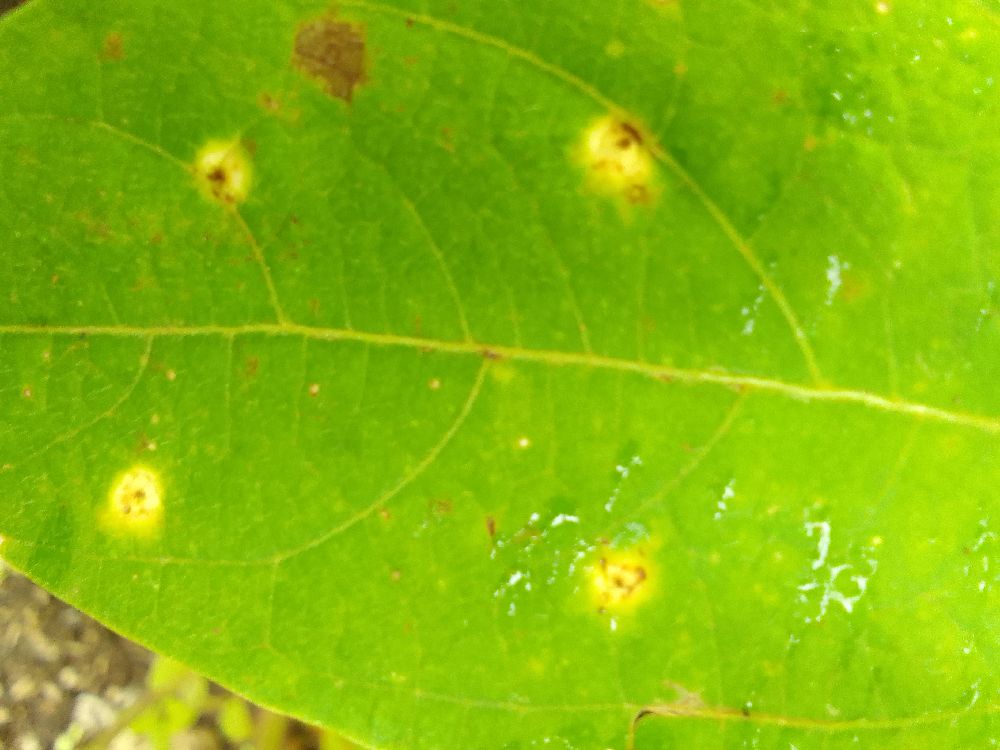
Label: rust